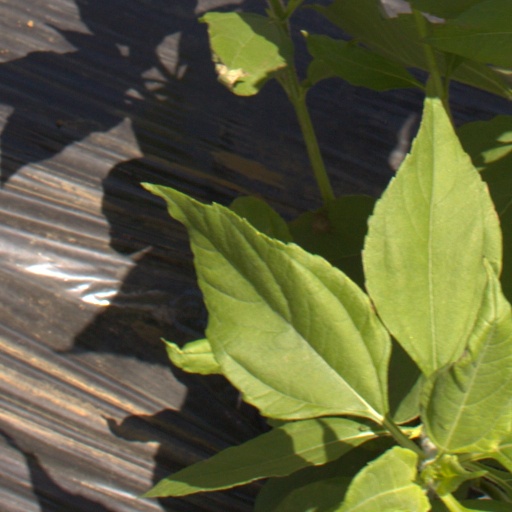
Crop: Jerusalem artichoke